Warren Barguil

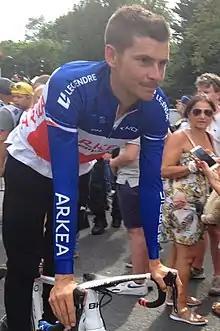
Barguil at the 2019 Tour de France

On 23 January 2016, Barguil was one of the six members of the who were hit by a motorist who drove into oncoming traffic while they were training in Spain. All riders were in stable condition.